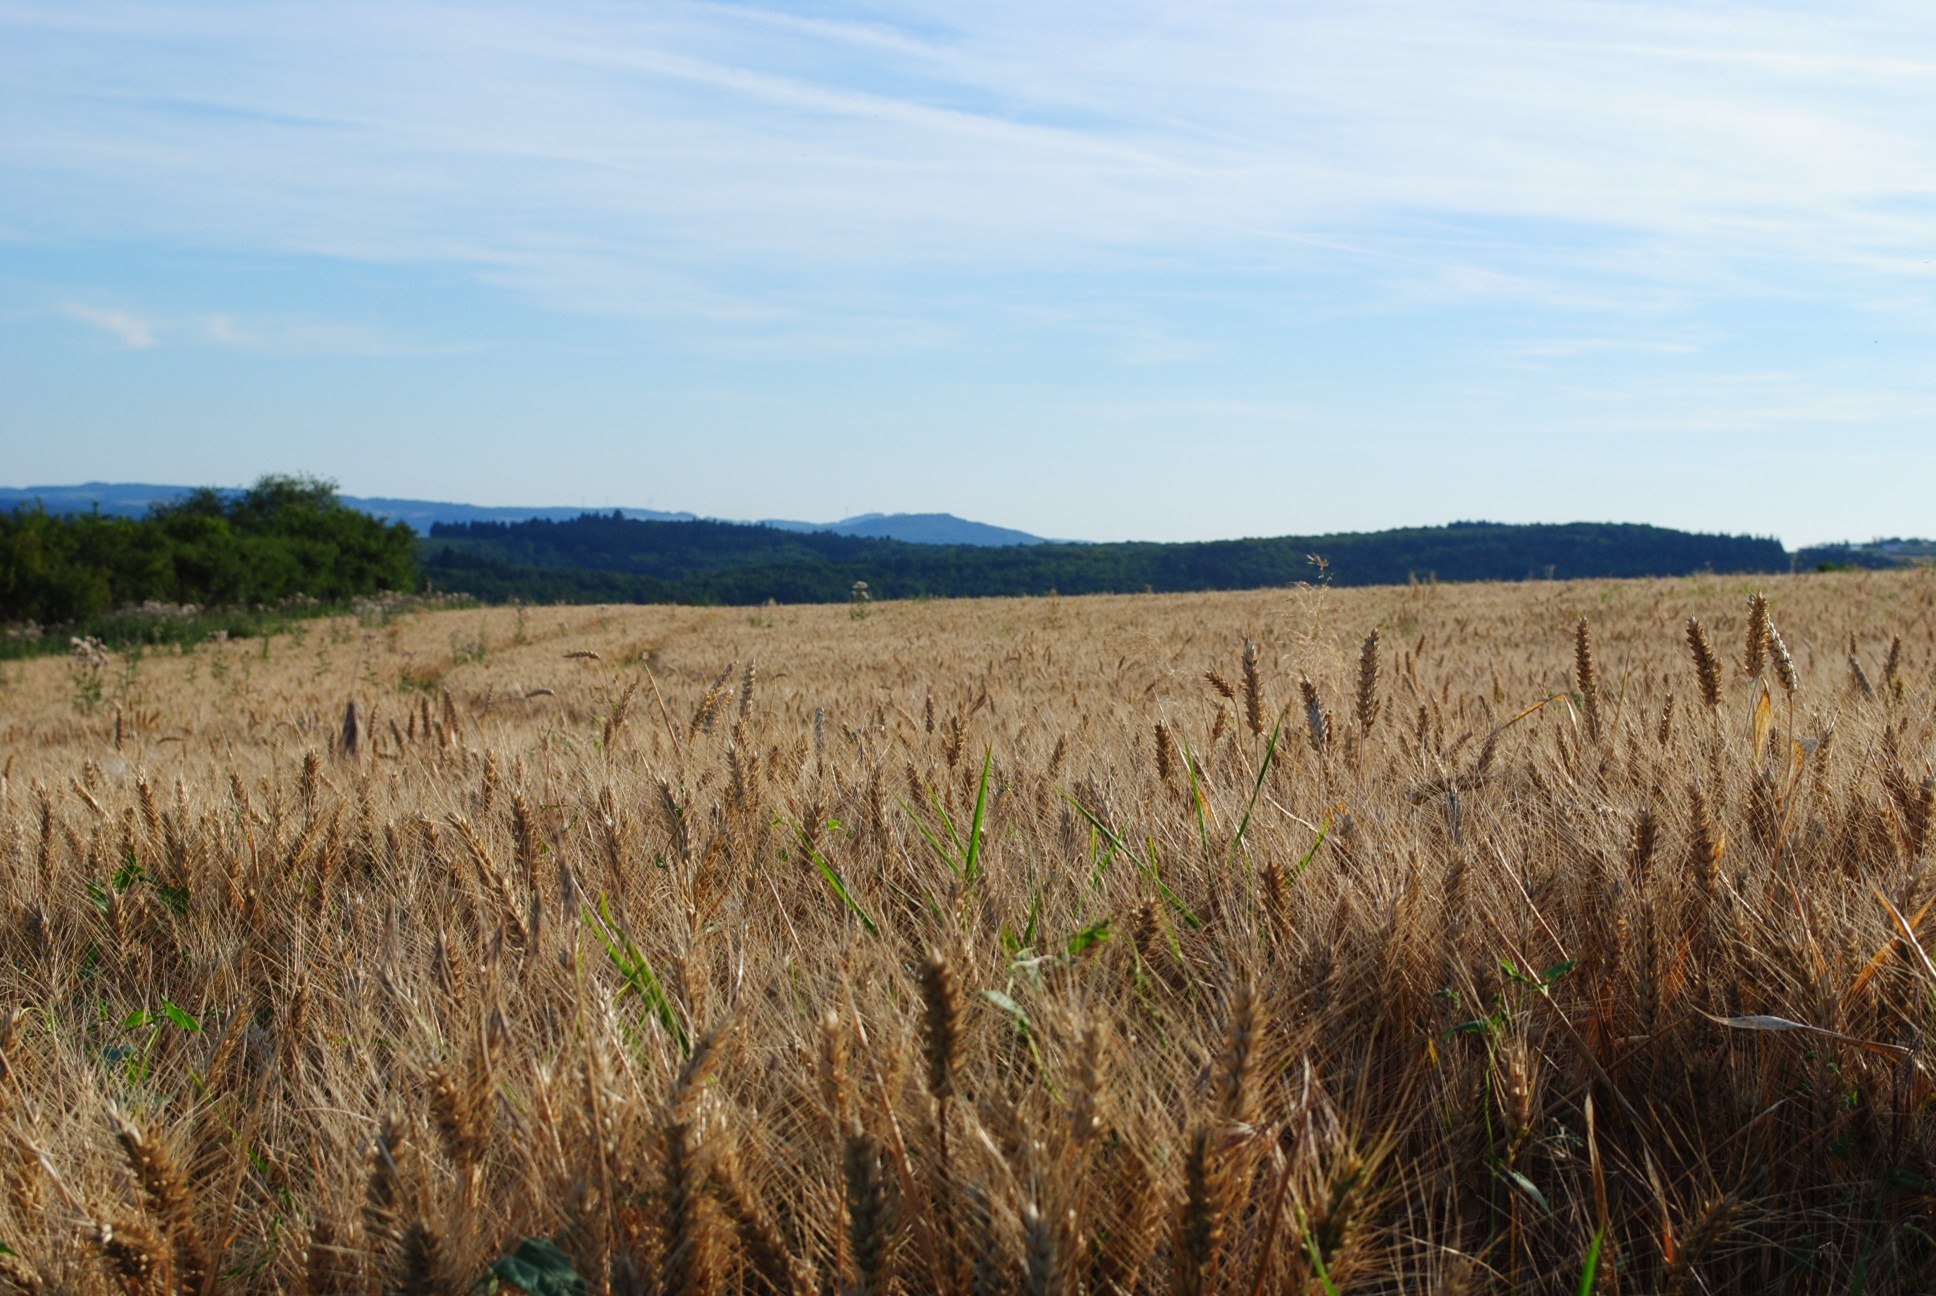
tree, nature, grass, horizon, marsh, plant, sky, field, meadow, wheat, grain, prairie, bloom, food, crop, soil, blue, agriculture, plain, grassland, badlands, wetland, habitat, ecosystem, steppe, rural area, flowering plant, natural environment, grass family, land plant, phragmites